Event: Nepal Earthquake
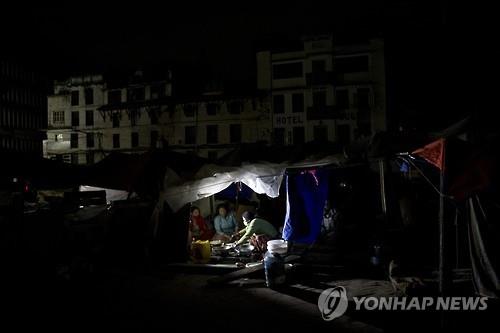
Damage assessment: no_damage